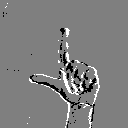
ASL letter: l